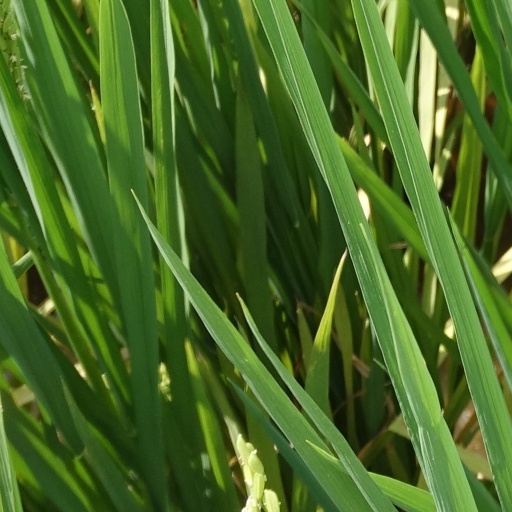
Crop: rice